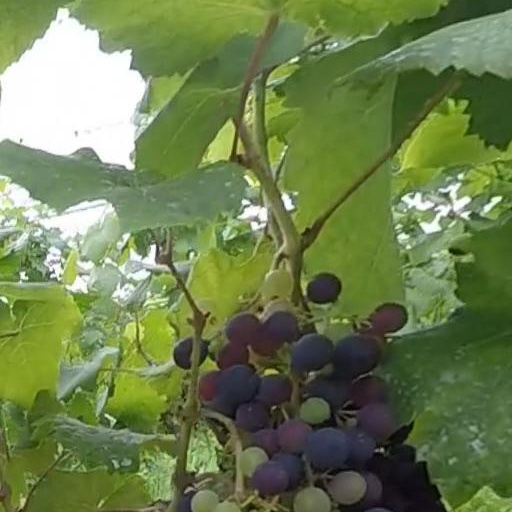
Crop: grape